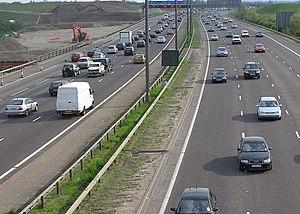
L'autoroute M25, baptisée London Orbital, est un périphérique britannique de la région du Grand Londres, il a une longueur de 188 km. En Europe, la M25 est le deuxième périphérique le plus long après celui de Berlin, plus long de 8 kilomètres.